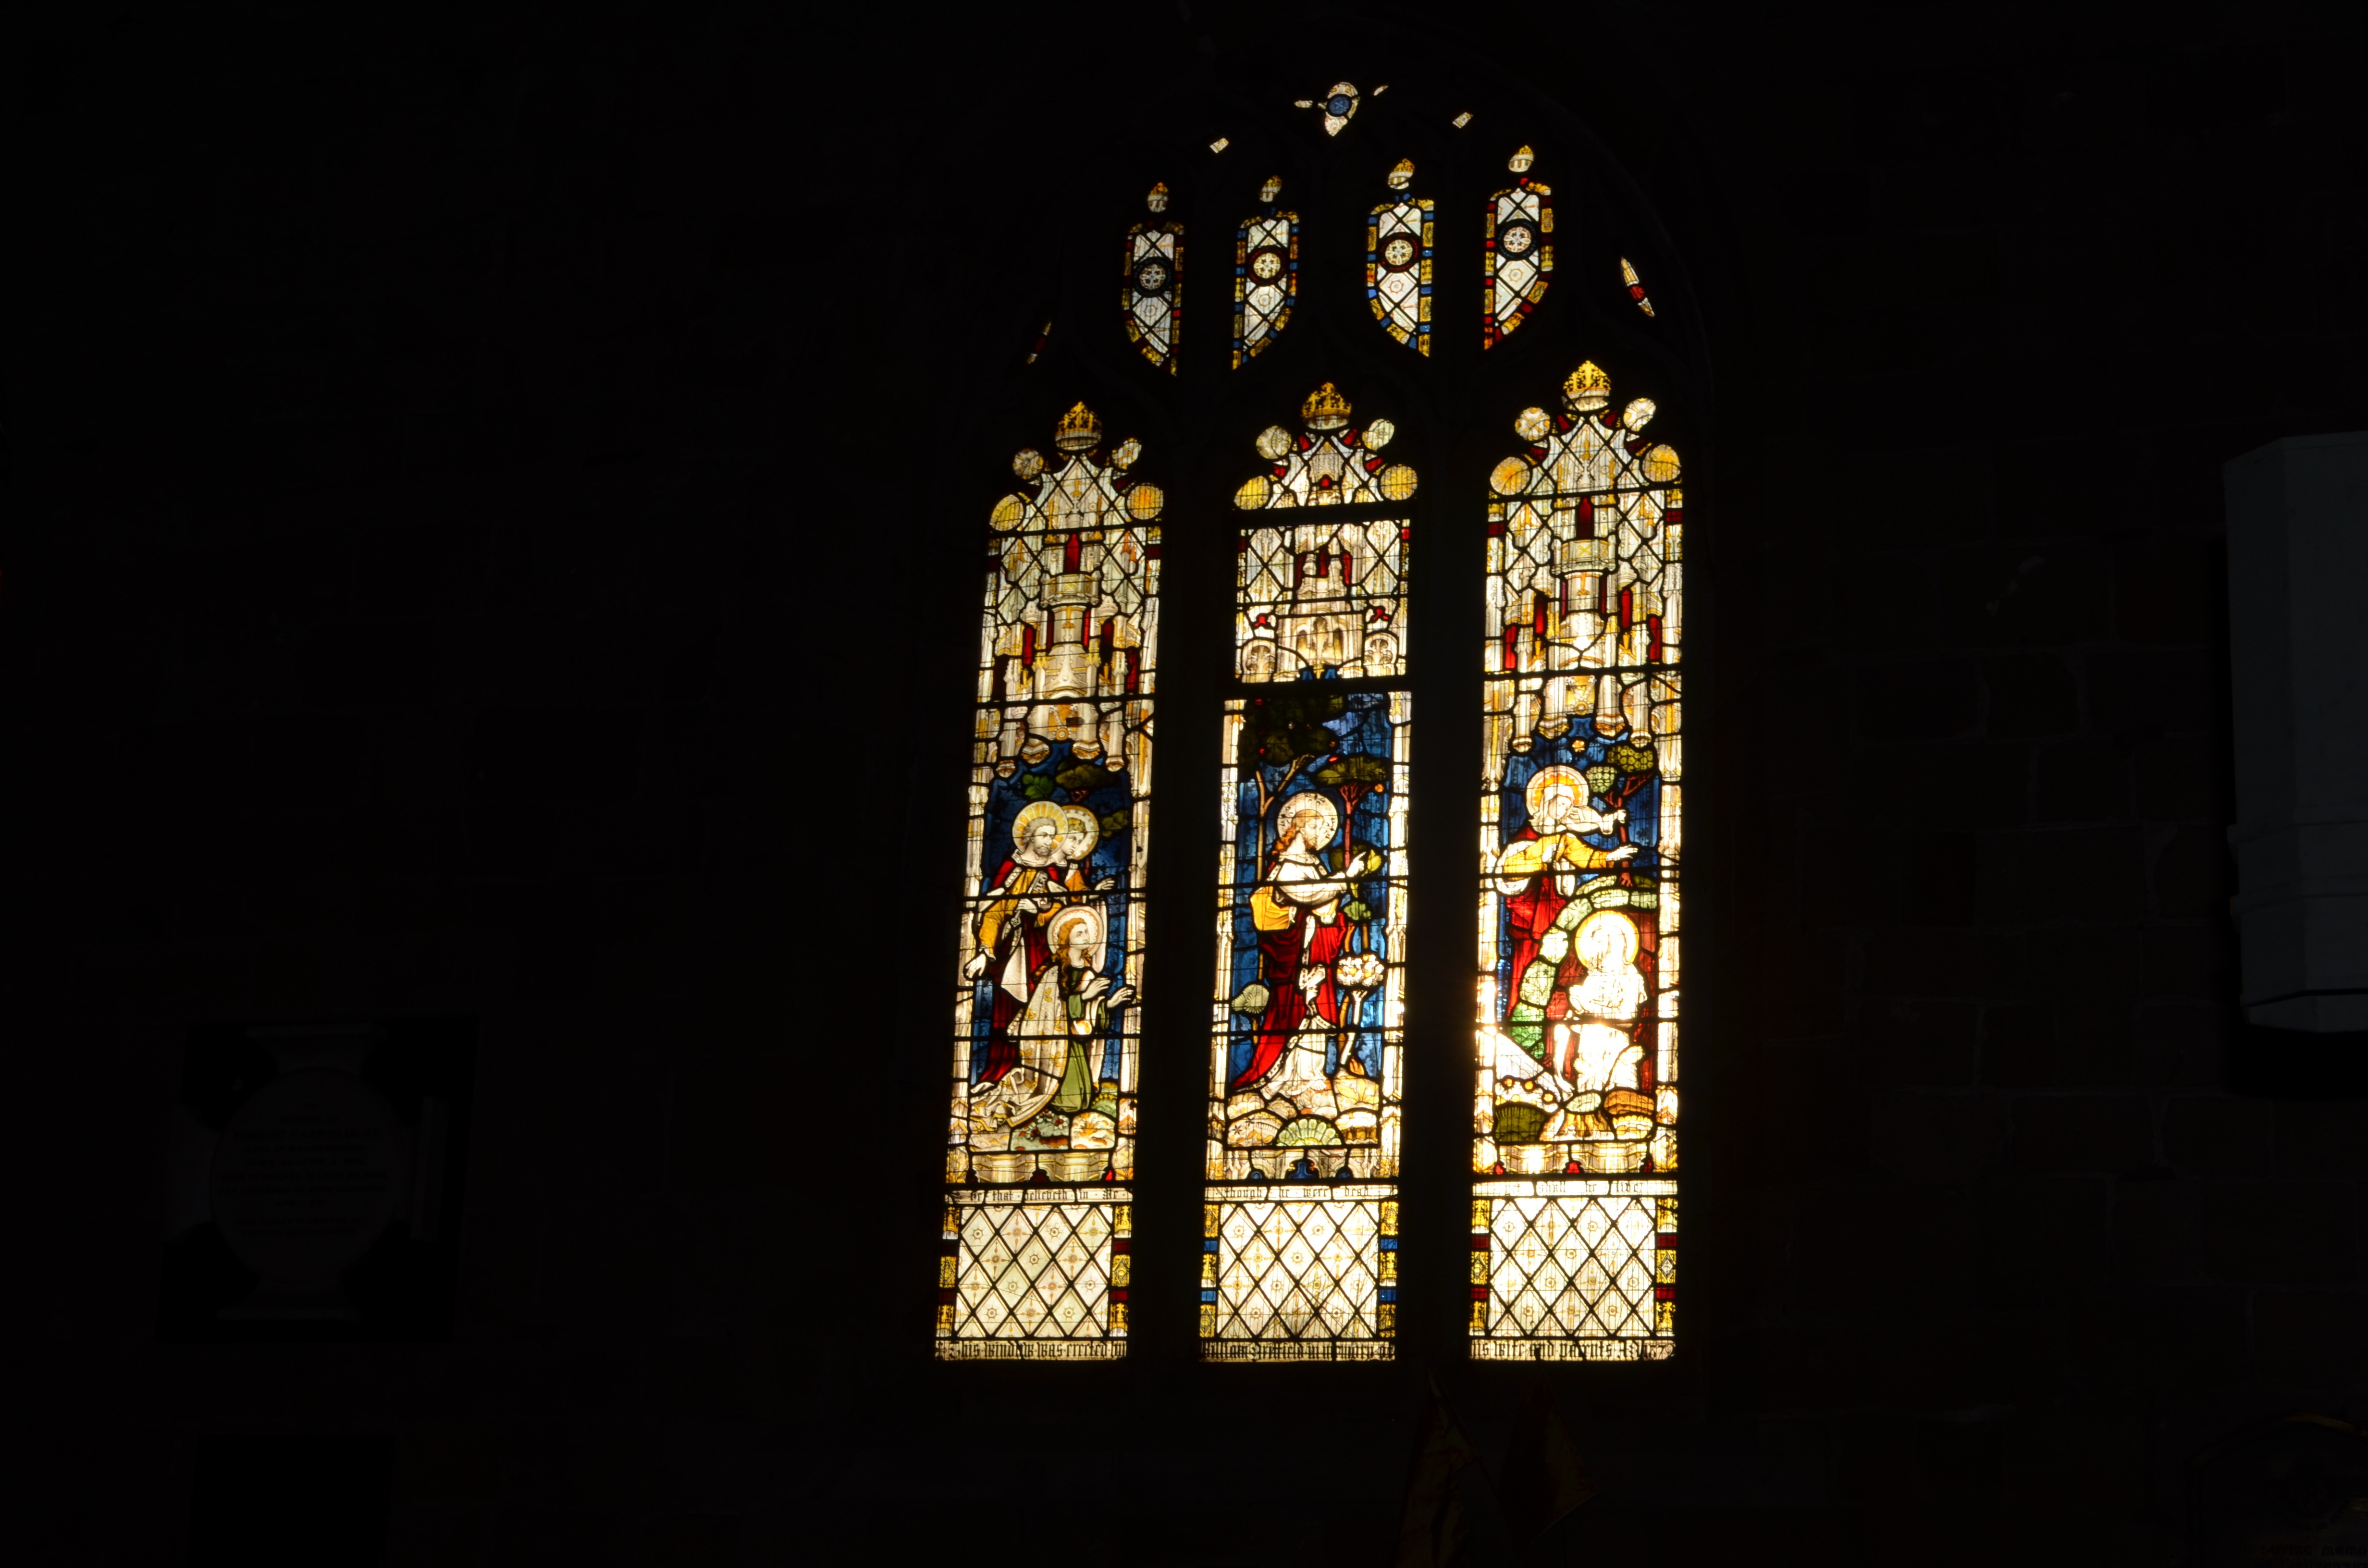
light, architecture, window, glass, darkness, church, chapel, lighting, material, stained glass, background, symmetry, united, kingdom, relief